Norwayne Historic District

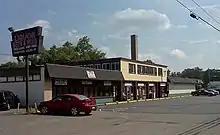
Commercial building

A few commercial structures, located on the east side of Venoy Road just south of Dorsey Road, were part of the original Norwayne development. The two-story building at 2345 Venoy Road originally housed a grocery store, dry cleaner, barber shop, beauty parlor, and taxicab office on the first floor and a physician's and dentist's offices on the second. An addition to the building housed a drug store. A second commercial building housed a five-and-dime store